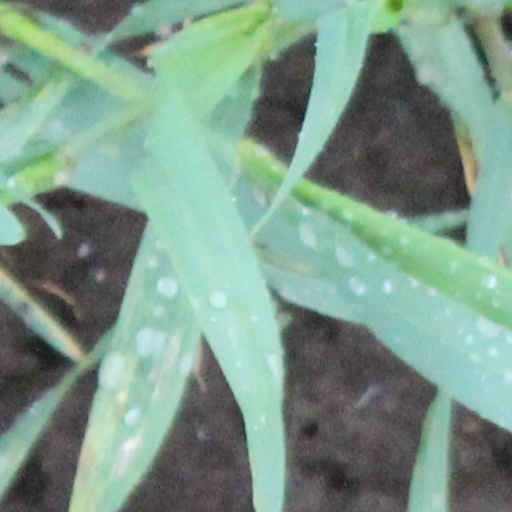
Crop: wheat